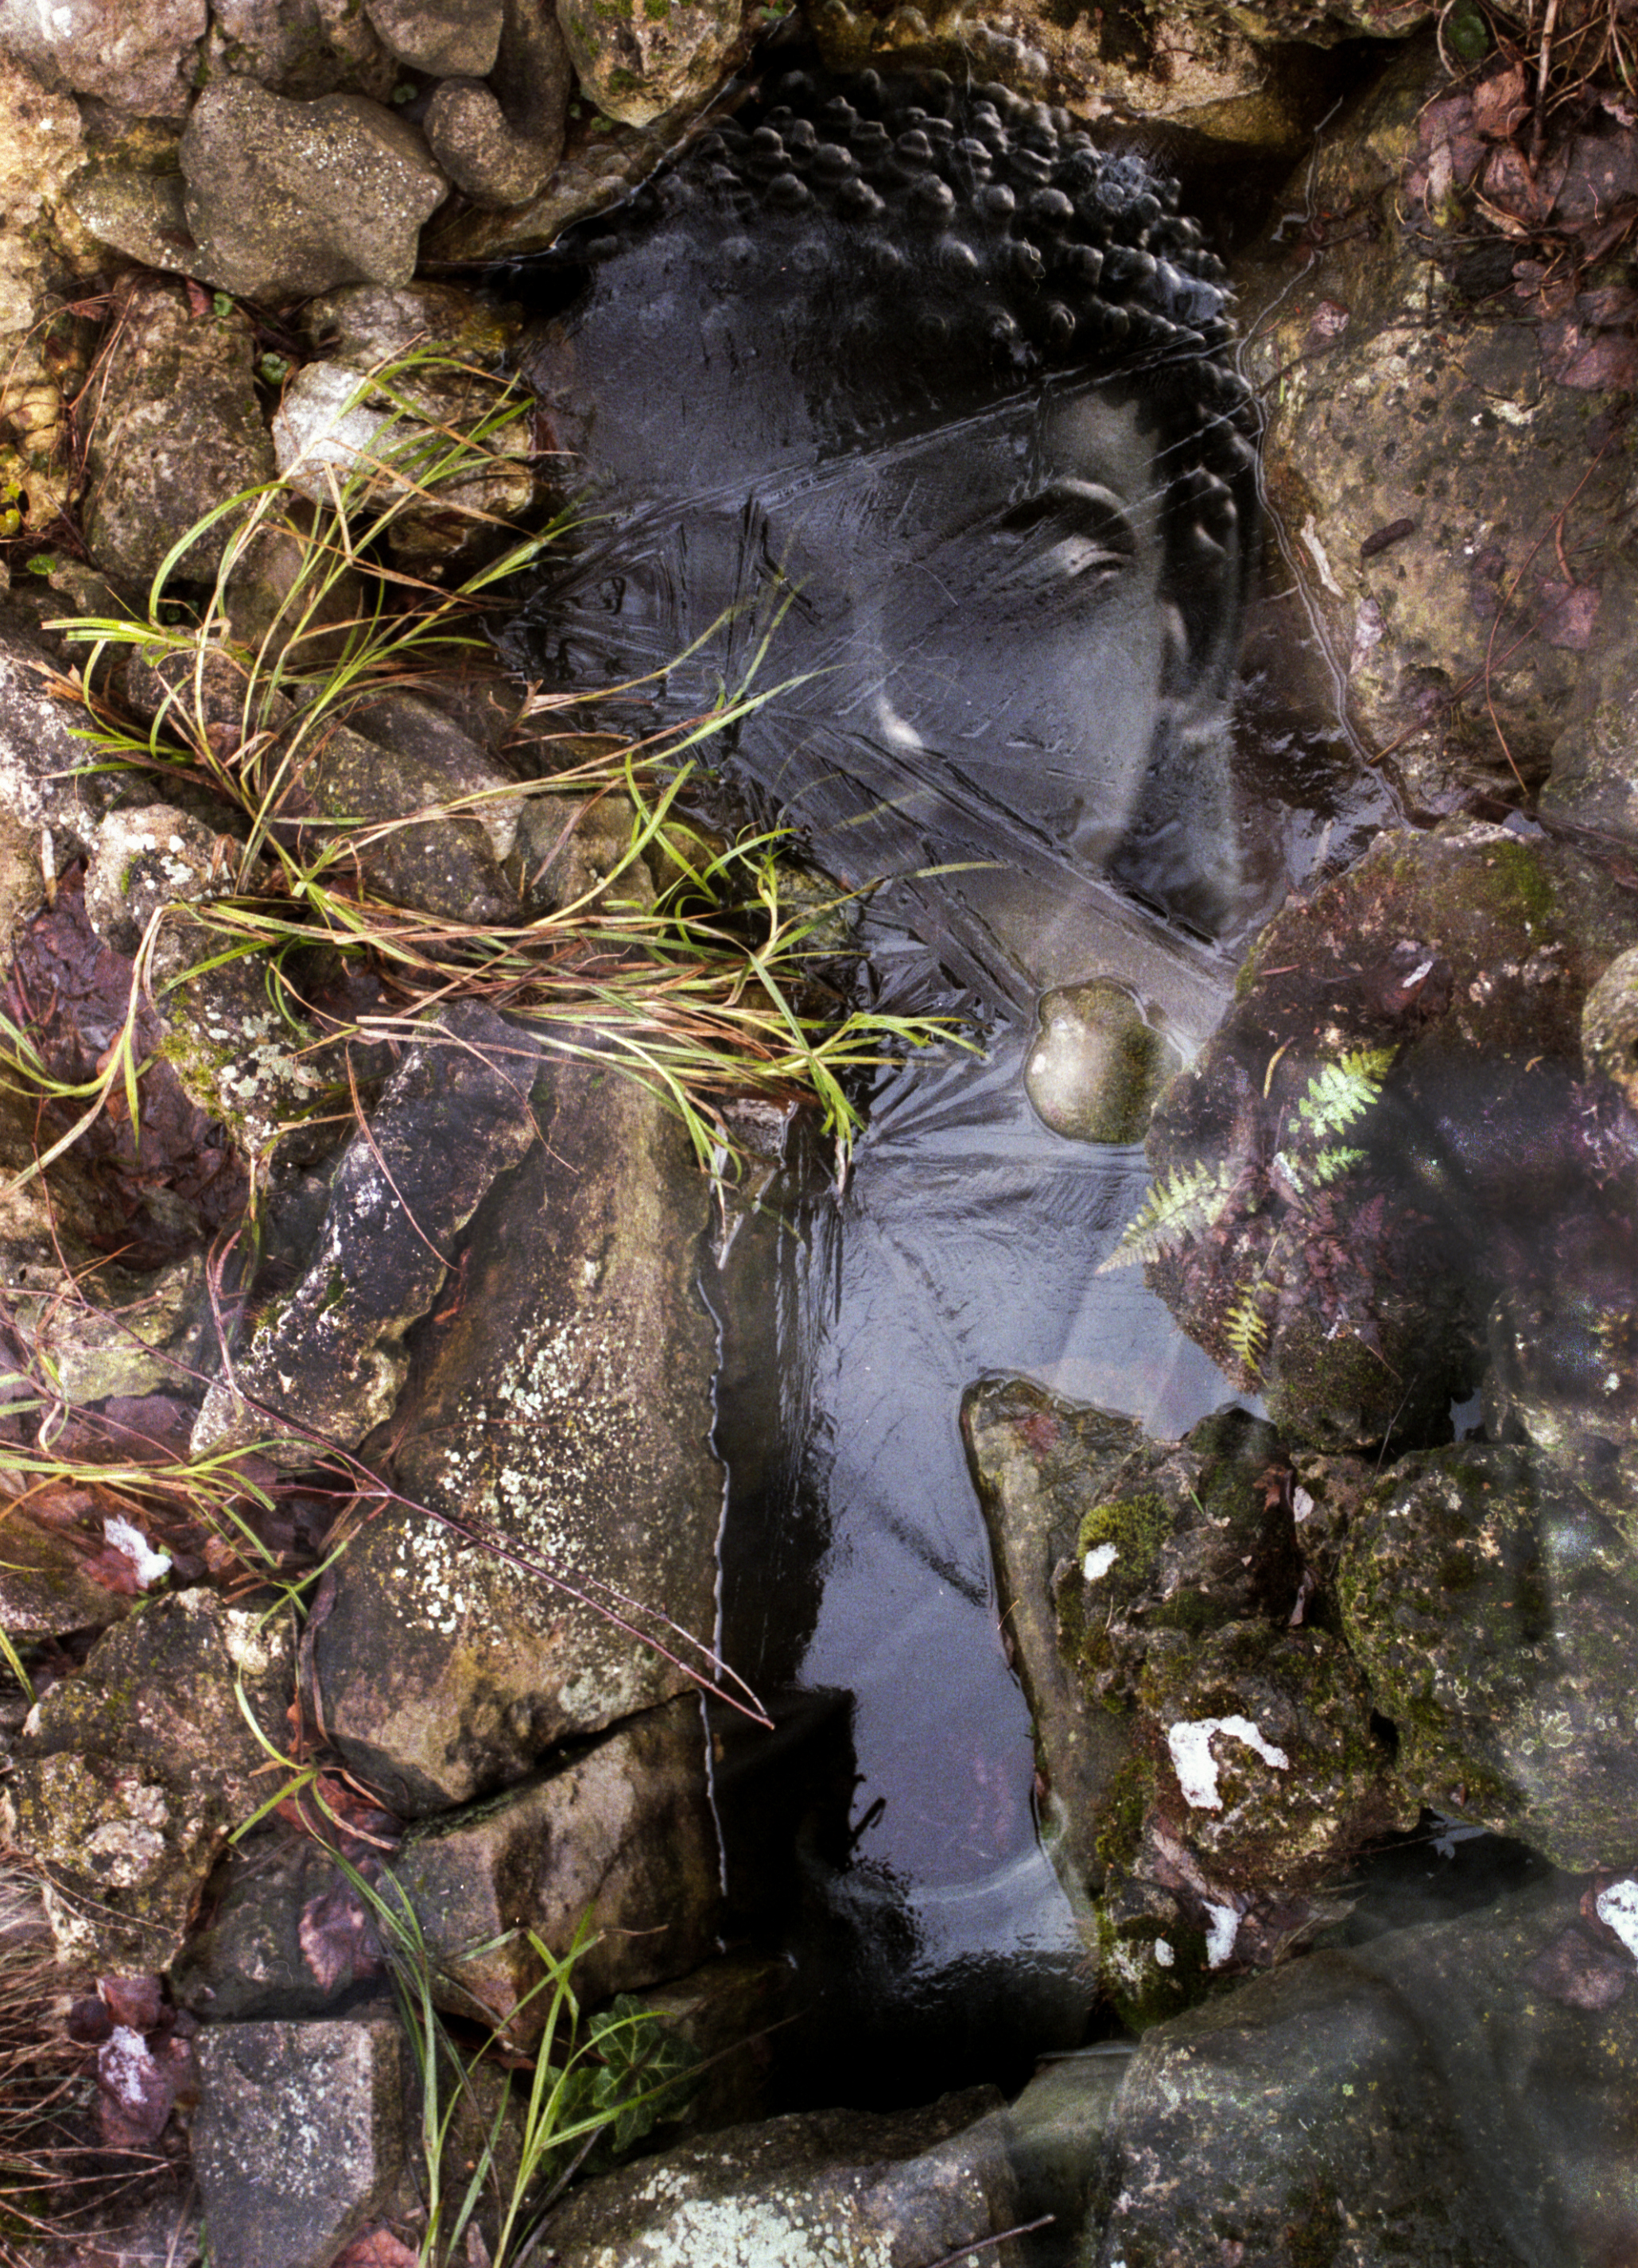
water, nature, forest, rock, wilderness, leaf, flower, film, pond, wildlife, stream, jungle, autumn, calm, season, meditation, buddha, woodland, habitat, multiexpo, soul, writingonwater, water feature